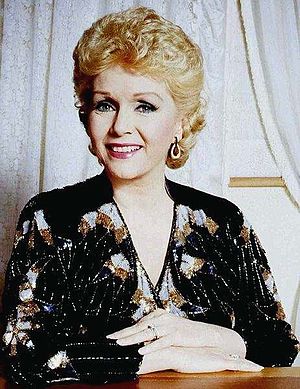
Døde i 2016 / December
Døde i 2016 er en liste over notable personer, der er afgået ved døden i 2016.